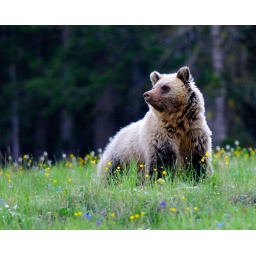
A grizzly bear enjoys a leisurely midday snack on the mountain hillsides of Mt. Washburn in Yellowstone Nat'l Park.